Describe the emotion expressed in this image:  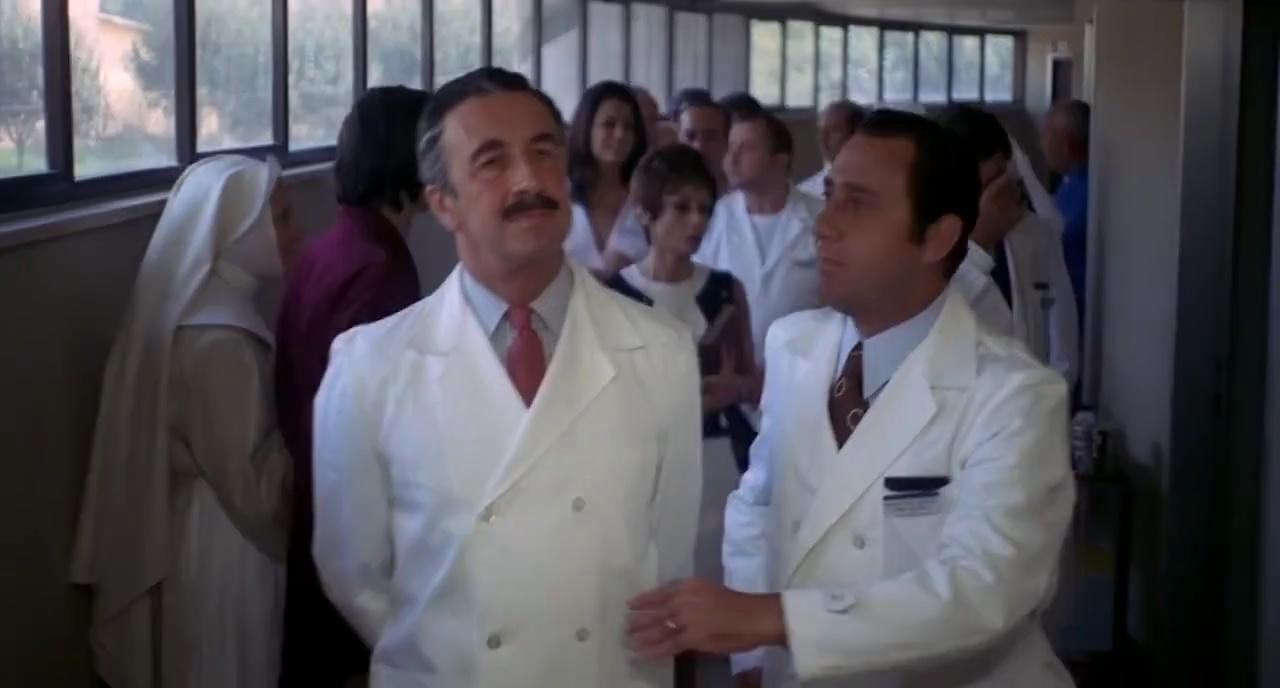
This person displays Fear, valence and arousal with low intensity.